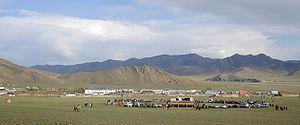
Tömörbulag est un Sum de Mongolie dans la province de Khövsgöl.